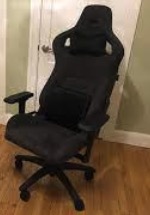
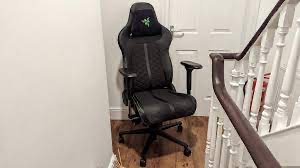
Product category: items_chair
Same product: no